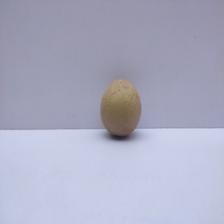
Size: Medium